XC2200

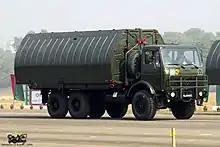

Development of the vehicle started in the 1970s, when China purchased a small quantity of heavy German Mercedes Benz 2060th Vehicles. These were used as artillery tractor for heavy guns. Vehicles are proved and it was decided to manufacture them in China. Prototype with the original name TM-SC2030 prototype was completed in 1982. After problems with the original Chinese designed engine and gearbox in 1985, it was decided to import the German air-cooled diesel engines and mechanical transmissions KHD413 ZF.